Patty Murray

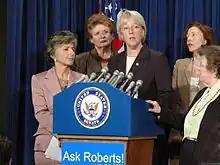
Senator Murray at the podium, joined by (left to right), Sen. Barbara Boxer (D-CA), Sen. Debbie Stabenow (D-MI), Sen. Maria Cantwell (D-WA) and Sen. Barbara Mikulski (D-MD), launching an interactive website regarding the nomination of Judge John Roberts as the Chief Justice of the United States.

On February 28, 2013, Murray introduced the Green Mountain Lookout Heritage Protection Act into the Senate. The bill would prevent the United States Forest Service from removing a building from the Glacier Peak Wilderness Area in the state of Washington unless the agency determines that the structure is unsafe for visitors. Murray argued that the bill should be passed in order to help the tourism industry in the area while protecting the lookout point in question. The bill would be "a very small step in what will be a very long recovery" and would "provide a glimmer of hope for the long-term recovery of this area", she said, referring to the area's recovery from the casualties and damage caused by the 2014 Oso mudslide. The bill passed both the House and the Senate.